Cardinal of Portugal's Altarpiece

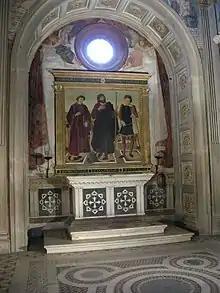
The replica altarpiece in the chapel

Linda Koch has suggested that the overall architectural design and decoration of the chapel represented an attempt to evoke Early Christianity, and was much influenced by the imperially sponsored churches of Ravenna. In terms of the altarpiece, apart from the unusual general richness of the saints' clothing, and their rather static poses, each stands on a "rota" or circle of the most valuable and luxurious architectural stones, from the left: serpentine, porphyry, and a "mottled tan marble". These echo the "rotae" of real porphyry on the Cosmatesque floor of the chapel, and in the tomb on the surface below the sarcophagus, and evoke imperial monuments of the ancient past.